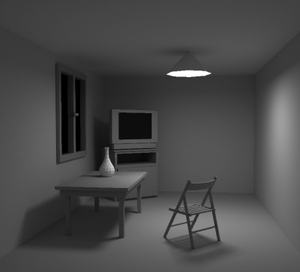
Radiosité Monte carlo
La radiosité, ou plus exactement la radiance, est une technique de calcul d'éclairage d'une scène 3D. Elle utilise les formules physiques de transfert radiatif de la lumière entre les différentes surfaces élémentaires composant la scène.